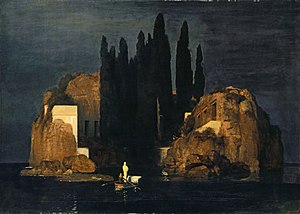
Krystalverdenen
Krystalverdenen er en science-fiction roman skrevet af den britiske forfatter J. G. Ballard fra 1966.